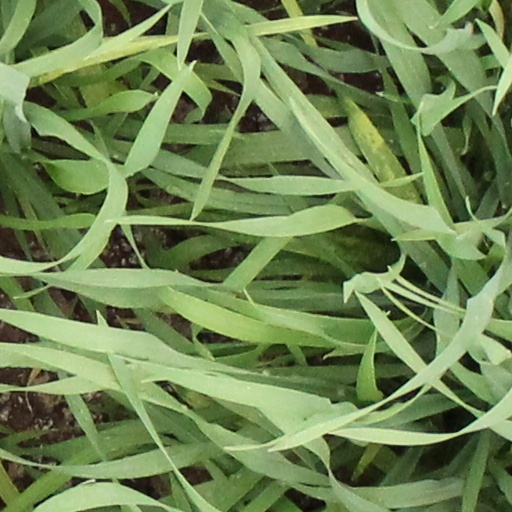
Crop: wheat